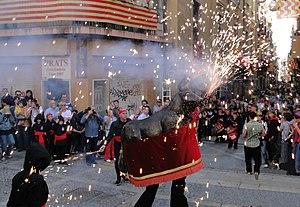
Bou de Tarragone au festival de Sainte Thècle, Tarragone, Espagne